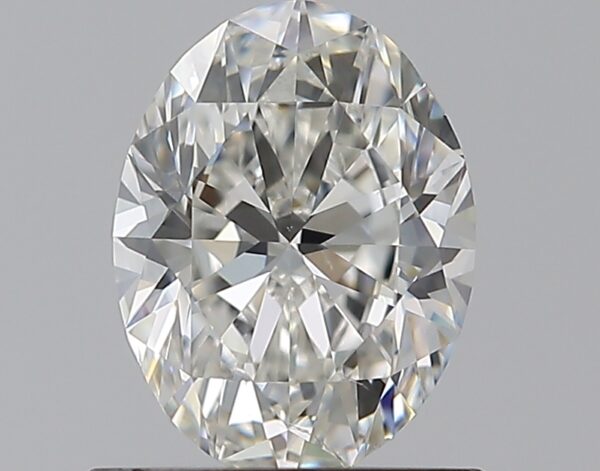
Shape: oval
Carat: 0.9
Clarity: SI1
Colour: G
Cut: EX
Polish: EX
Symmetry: VG
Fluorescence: N
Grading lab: GIA
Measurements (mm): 7.26 x 5.42 x 3.46